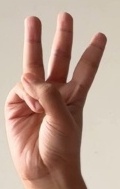
ASL sign: W